Infrastructure policy of Donald Trump

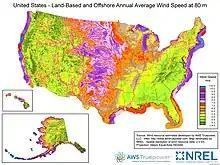

Despite Trump's fondness for coal, his administration was not entirely hostile to renewable energy. Interior Secretary Ryan Zinke wrote in an op-ed for the "Boston Globe" that he wanted to provide "an equal opportunity for all sources of responsible energy development, from fossil fuels to the full range of renewables." He added that "wind energy — particularly offshore wind — will play a greater role in sustaining American energy dominance." Zinke wanted to assist developers by allowing them to postpone decisions on detailed designs during the planning process so that they could take advantage of newer technologies. Offshore wind power is steadily picking up steam in the United States with numerous projects being pursued on both coasts of the country.